Guatemalan genocide

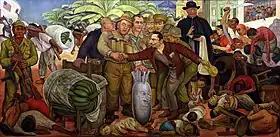

The use of terror by the military and police forces in Guatemala emerged in the mid-1960s when the military government began to use "disappearances" as a tactic to dismantle the infrastructure of the PGT and MR-13 guerrillas. On 3 and 5 March 1966, the G-2 and the Judicial Police raided three houses in Guatemala City, capturing twenty-eight trade unionists and members of the PGT. Those captured included most of the PGT's central committee and peasant federation leader Leonardo Castillo Flores. All subsequently "disappeared" while in the custody of the security force and became known in subsequent months by the Guatemalan press as "the 28". This incident was followed by a wave of unexplained "disappearances" and killings in Guatemala City and in the countryside which were reported by the Guatemala City press.